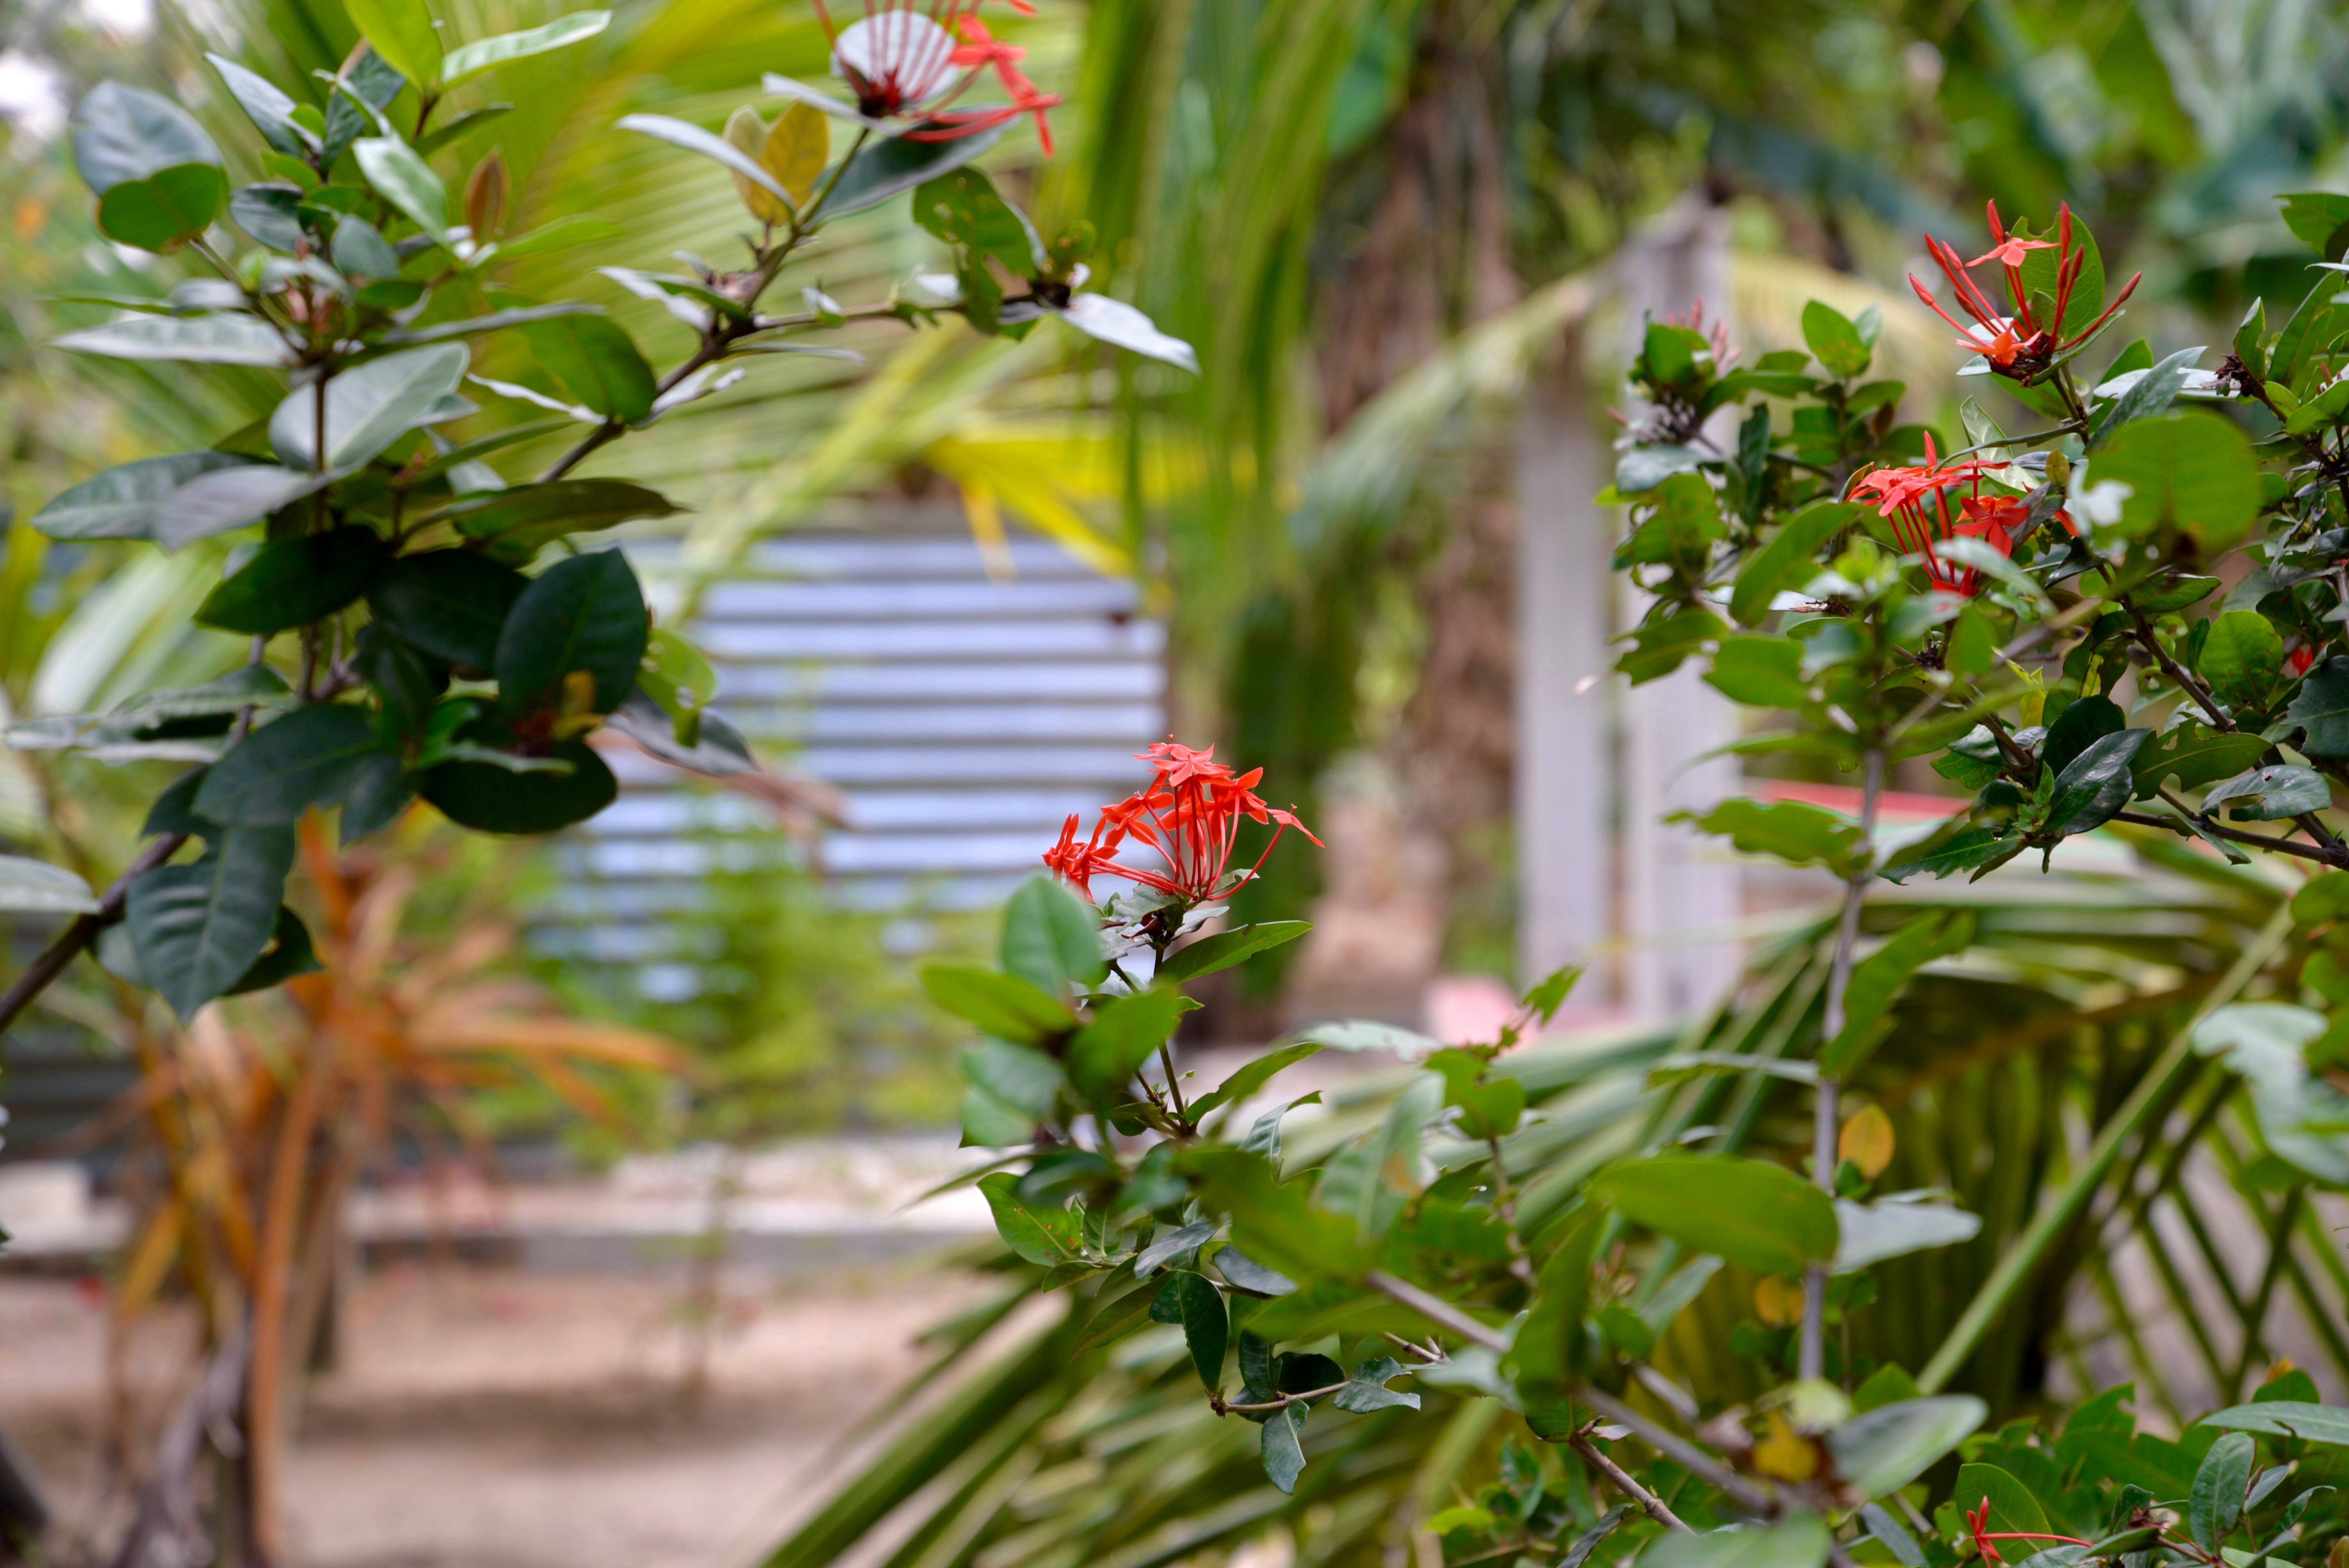
tree, nature, branch, blossom, plant, fruit, leaf, flower, food, green, produce, botany, garden, flora, shrub, flowering plant, land plant